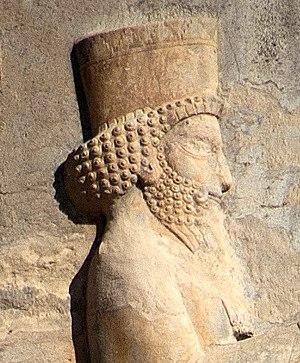
Cette liste présente les dirigeants de la Perse et de l'Iran.